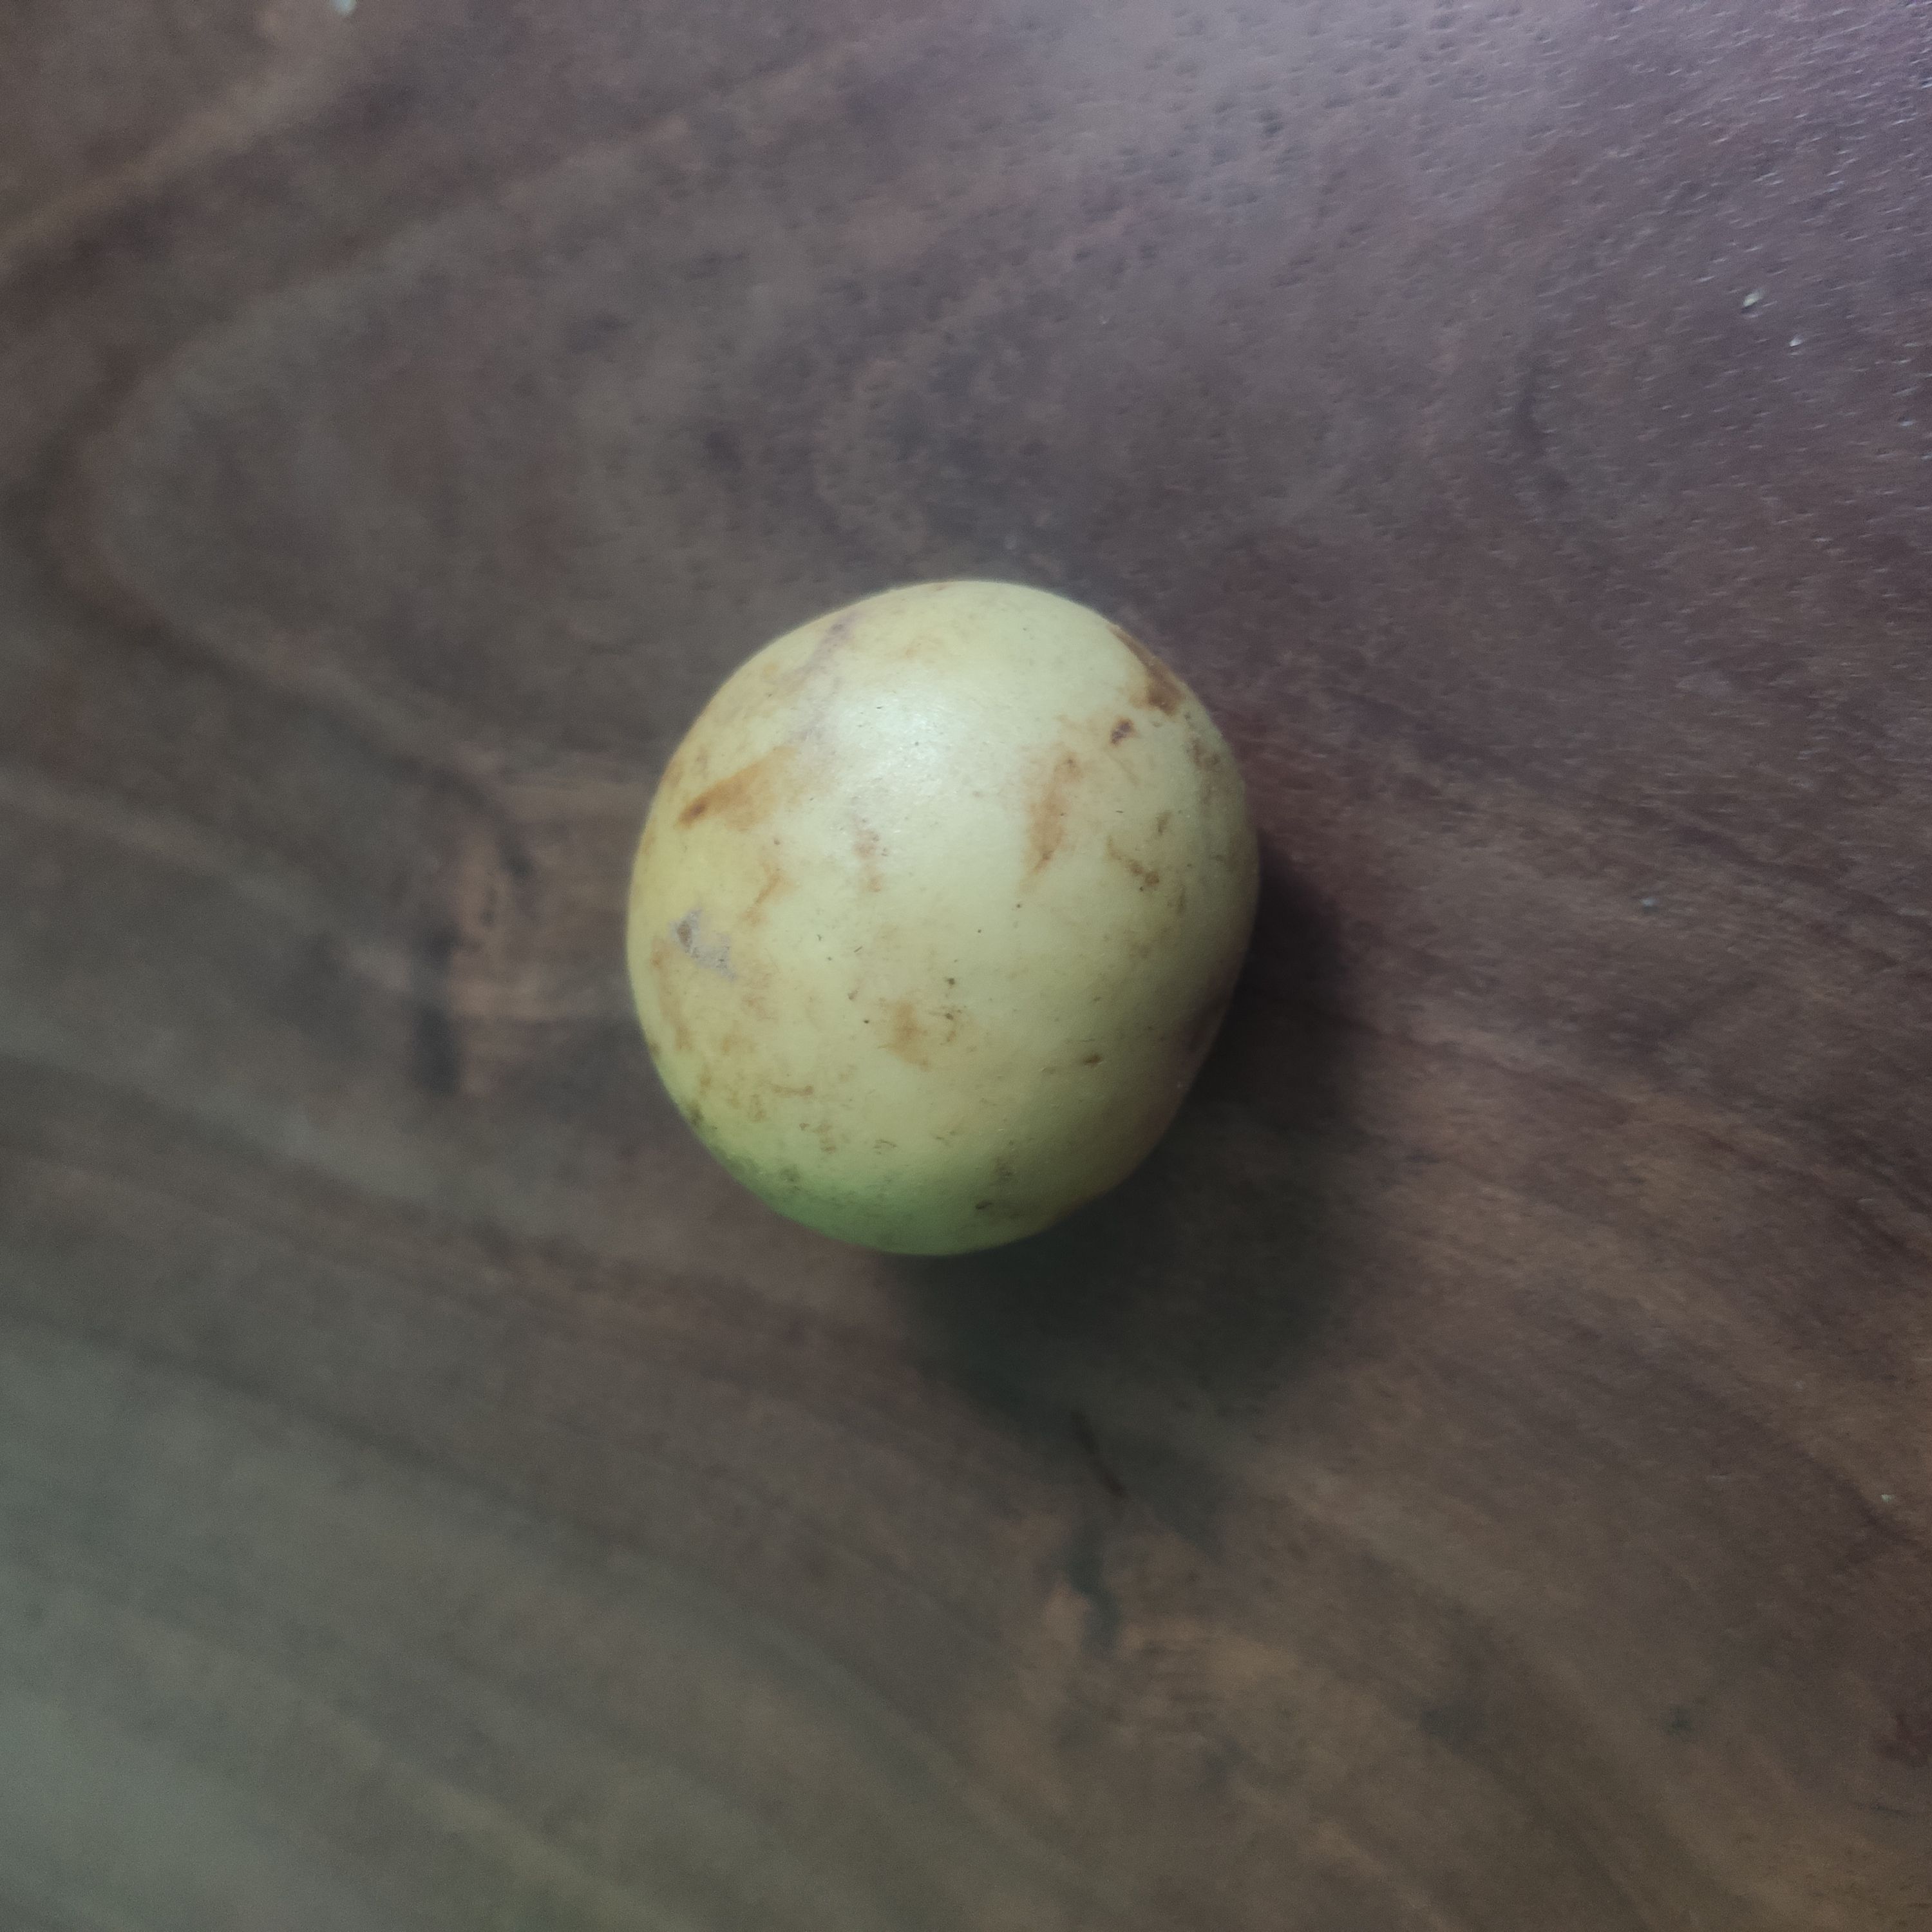
Fruit: burmese-grape
Grade: 1st-grade